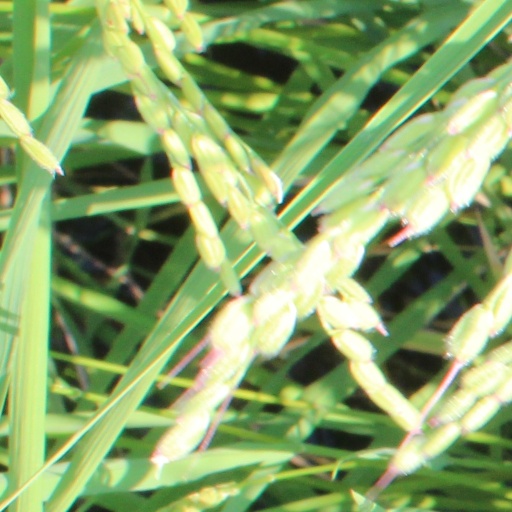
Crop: rice